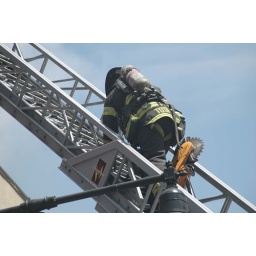
Fireman carries circular saw to the roof of building that houses pizzaria. Fire in the ductwork.